America's Morning Headquarters

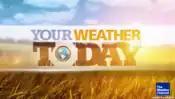
"Your Weather Today" logo used from April 16 to November 9, 2012.

On April 16, 2012, the program was revamped with new on-air graphics. In addition, Stephanie Abrams began co-hosting the show from New York City from 7–9 a.m. ET only. For the 9 a.m. hour, Mike Bettes was joined by either Eric Fisher, Jen Carfagno or Maria LaRosa from Atlanta. The network gave this format a three-month trial run, likely planning to move Abrams permanently to New York if it had been successful. On July 30, 2012, Abrams returned to the Atlanta studio, and she and Mike Bettes resumed hosting the show for all three hours. However, two weeks later on August 13, Stephanie Abrams moved to the New York City studio full-time. She and Mike Bettes continued to host the show from 7 to 9 a.m. while Maria LaRosa joined Bettes for the 9 a.m. hour.